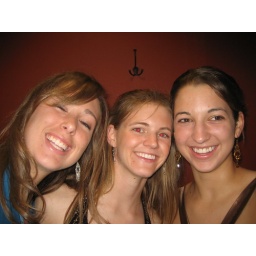
bathroom picture! i m looking at the picture in the mirror